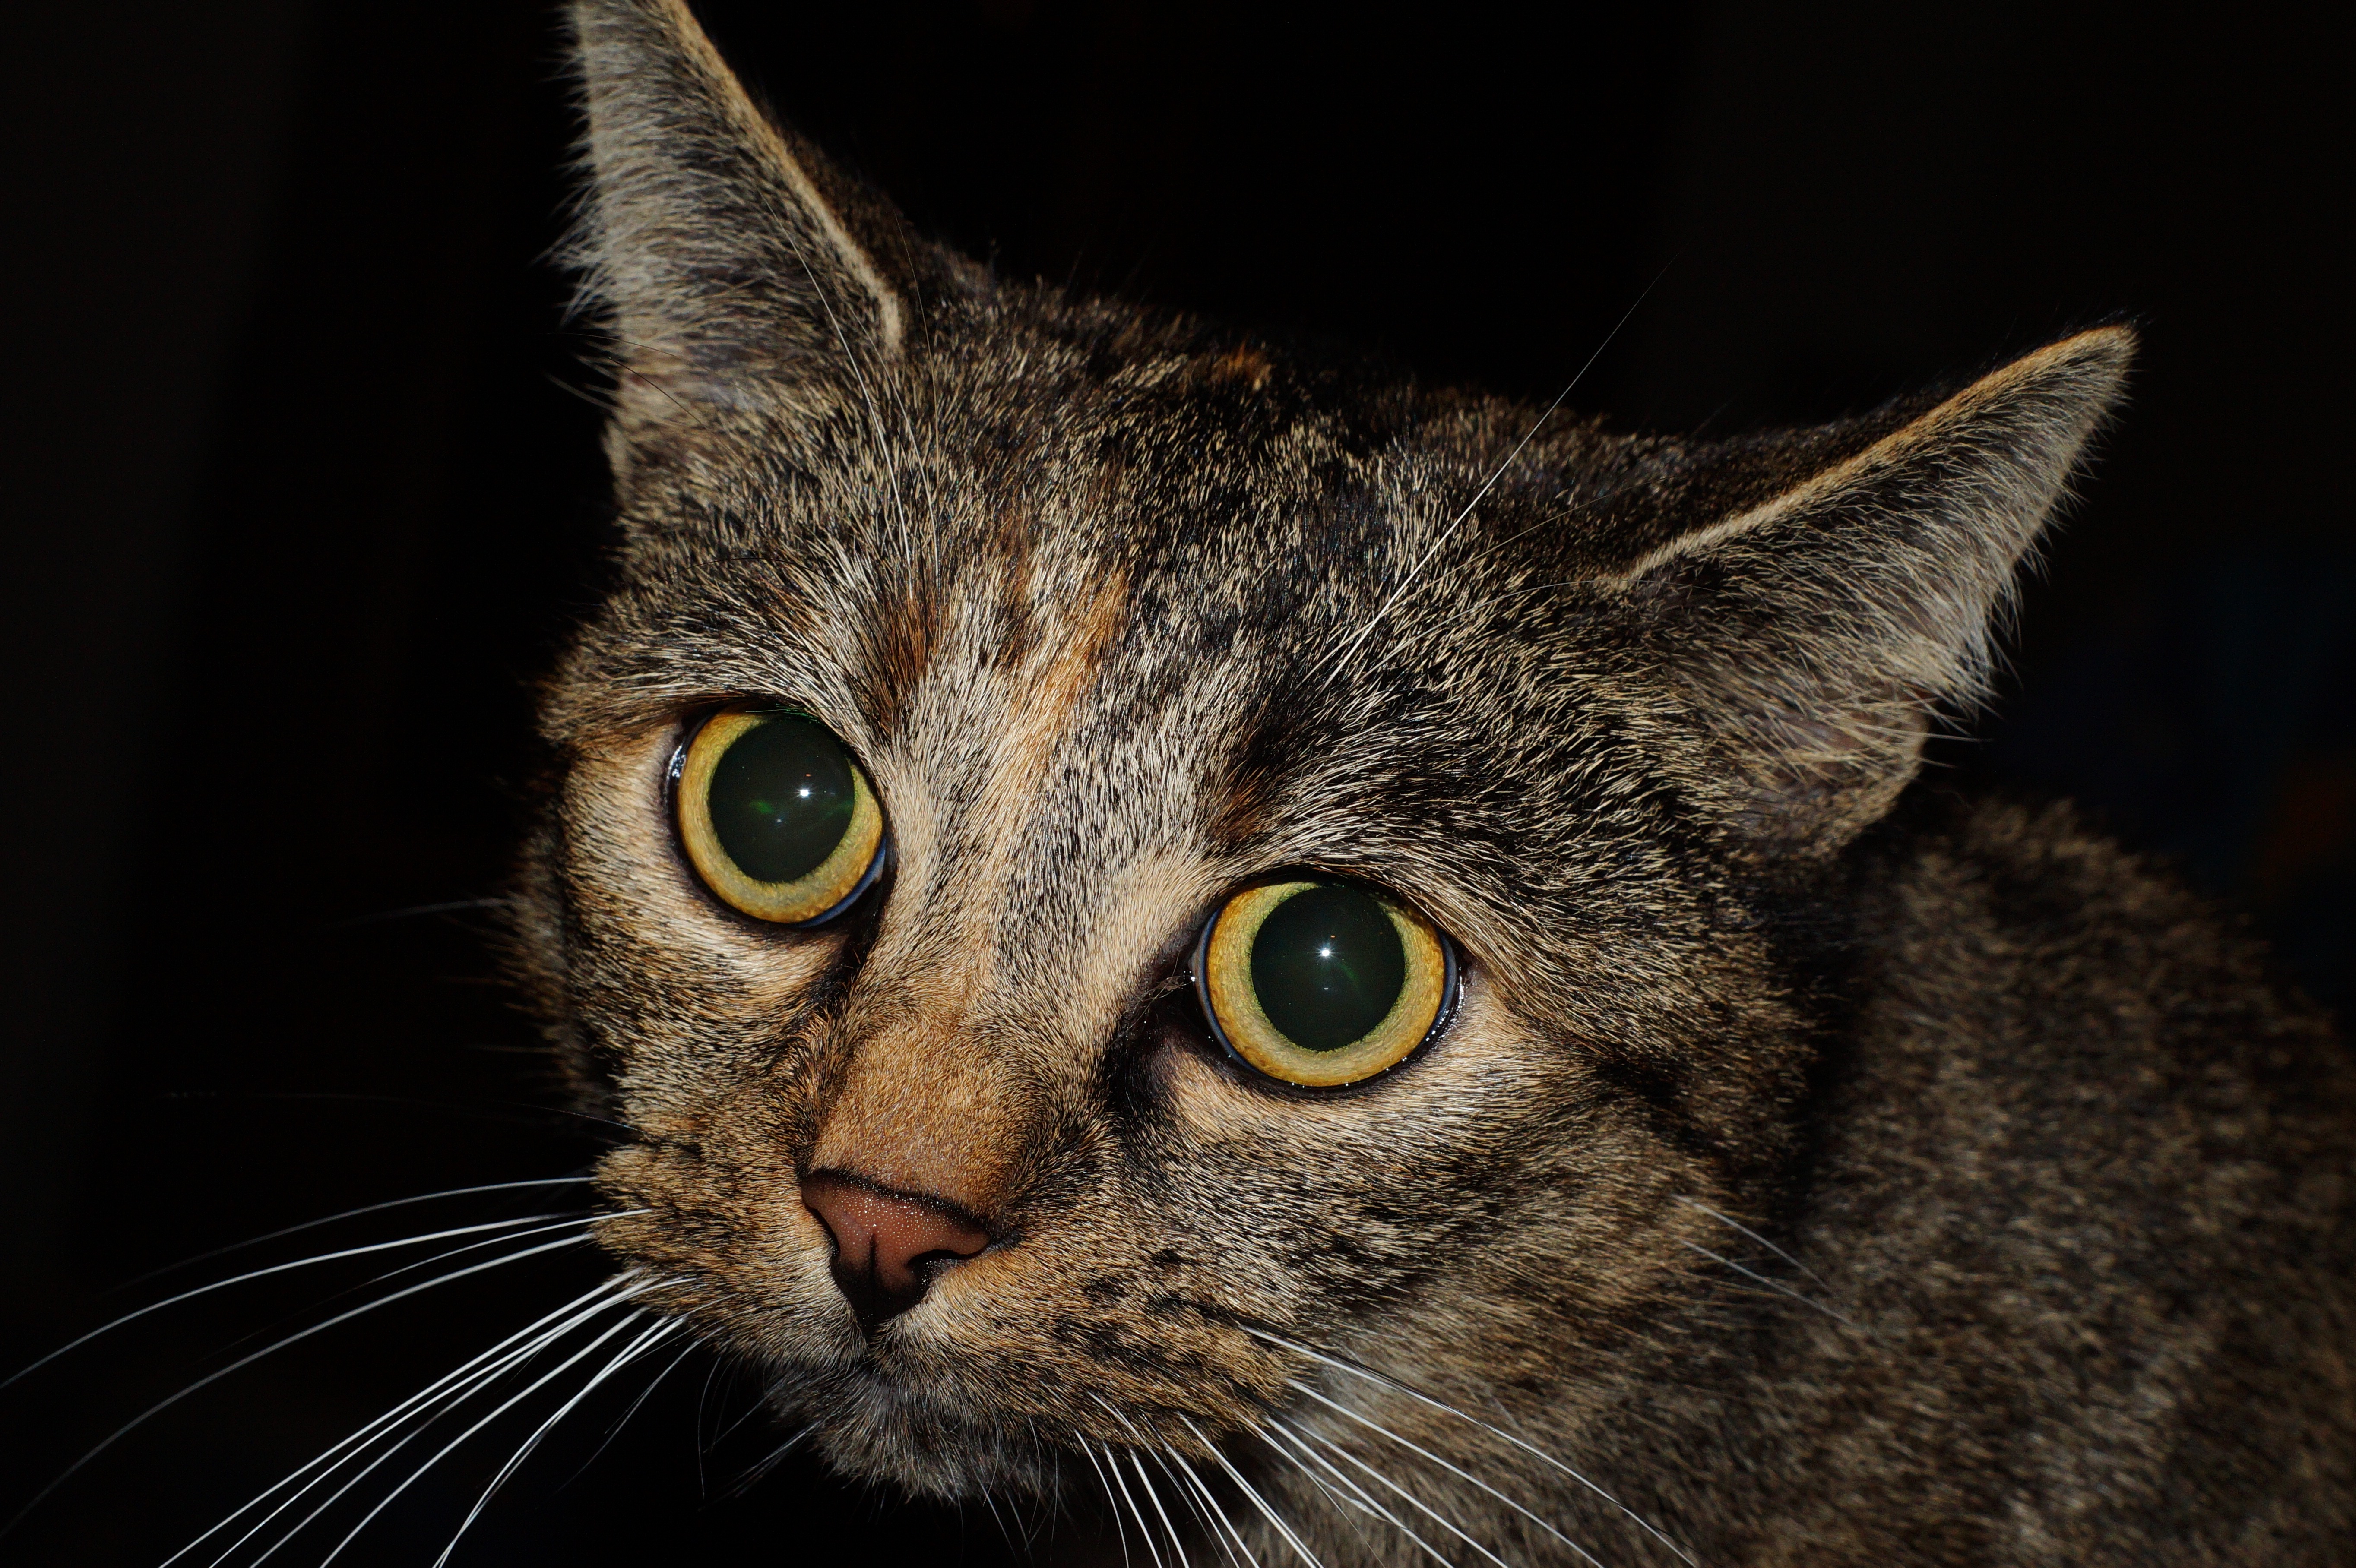
animal, female, fur, cat, mammal, fauna, close up, nose, whiskers, snout, vertebrate, creature, macro photography, tabby cat, big eyes, european shorthair, chartreux, wild cat, tense, korat, small to medium sized cats, cat like mammal, domestic short haired cat